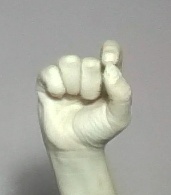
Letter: fa